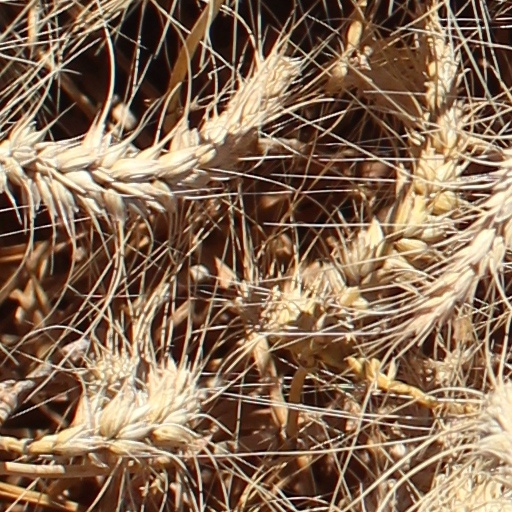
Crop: wheat